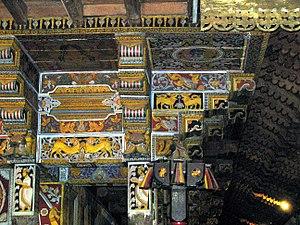
Les fresques de l'ère du Royaume de Kandy ont été peintes entre 1469 à 1815, à une époque temps où les rois du Sri Lanka ont voulu donner une place prépondérante aux arts et à la littérature.